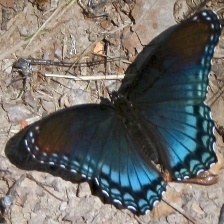
Species: RED SPOTTED PURPLE
Butterfly family (ImageNet category): admiral